Way, St Giles in the Wood

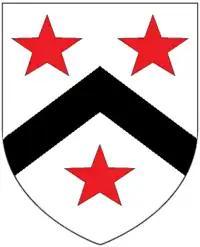
Arms of "de la Way": "Argent, a chevron sable between three mullets gules" (often shown as "mullets pierced")

The Devon historian Tristram Risdon (died 1640) (who lived at Winscott in the same parish of St Giles in the Wood) stated Way to have been the residence of the "de la Way" family during the reign of King John (1199-1216), and to have been granted, during the reign of Edward I (1272-1307), by Walter de la Way, the son of William de la Way, to Walter Pollard, which grant was witnessed by Sir Henry Sully and Sir Thomas Merton.